Netherlands women's national volleyball team

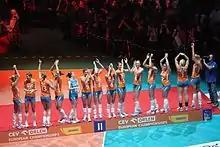
The Dutch team at the 2009 European Championship podium.

Roster for the 2024 Summer Olympics.